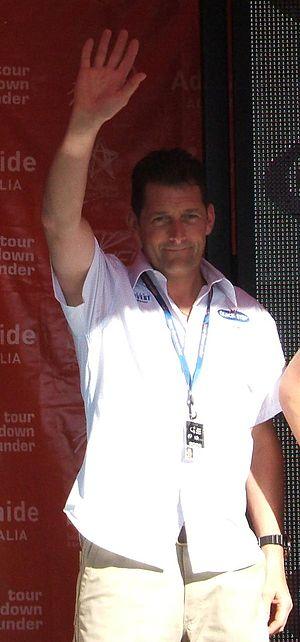
La saison 2019 de l'équipe cycliste Deceuninck-Quick Step est la dix-septième de cette équipe.
Rik Van Slycke est un ancien coureur cycliste belge, né le 3 février 1963 à Gand. En 1984, il remporte le titre de Champion de Belgique militaire sur route. Il a été professionnel de 1986 à 1999. Il est aujourd'hui directeur sportif de la formation belge Quick-Step Floors.